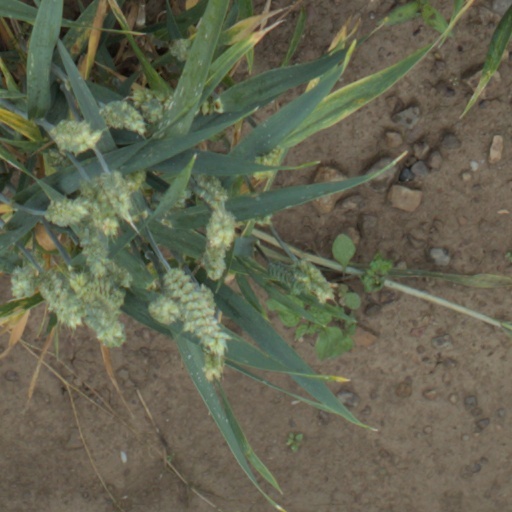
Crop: wheat